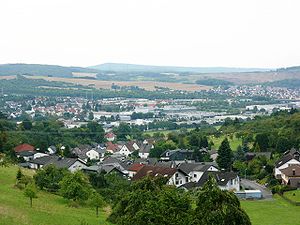
Aßlar
Udsigt over hovedbyen, med Klein-Altenstädten i forgrunden
Aßlar er en by i nærhedenn af Wetzlar i den mittelhessiske landkreis Lahn-Dill-Kreis i den tyske delstat Hessen.